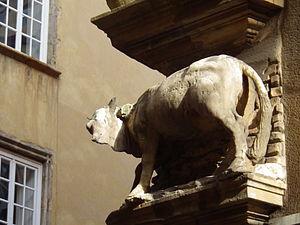
Statue d'angle au milieu de la rue du Boeuf, une des grande rue du Vieux Lyon
La rue du Bœuf est une rue piétonne pavée du quartier du Vieux Lyon, dans le 5ᵉ arrondissement de Lyon. Représentative de l'architecture Renaissance du quartier, elle n'est bordée que de maisons anciennes, du XVIᵉ ou du XVIIᵉ siècle.